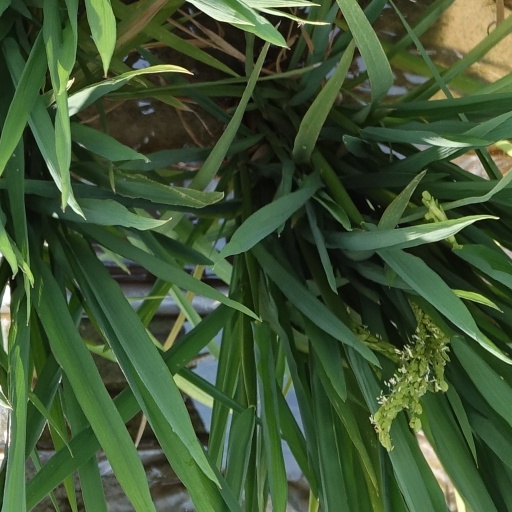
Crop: rice